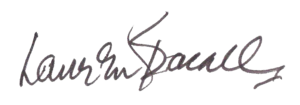
Lauren Bacall [ˈlɔɹən bəˈkɔːl], nom de scène de Betty Joan Perske, née le 16 septembre 1924 et morte le 12 août 2014 à New York, est une actrice américaine.